Vayetze

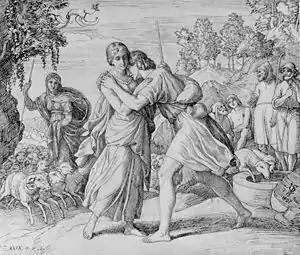
"Jacob and Rachel at the Well" (19th-century illustration by Julius Schnorr von Carolsfeld)

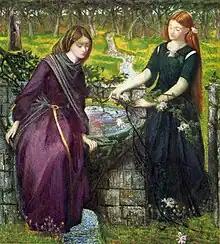
"Dante's Vision of Rachel and Leah" (1855 watercolor by Dante Gabriel Rossetti)

The Gemara cited the words "And it came to pass" in Genesis 29:10 as an exception to the general rule taught by Rabbi Levi, or some say Rabbi Jonathan, in a tradition handed down from the Men of the Great Assembly, that wherever the Bible employs the term "and it was" or "and it came to pass" it indicates misfortune, as one can read as , , 'woe, sorrow.' Thus, the words, "And it came to pass when man began to multiply," in Genesis 6:1, are followed by the words, "God saw that the wickedness of man was great," in Genesis 6:5. And the Gemara also cited the instances of Genesis 11:2 followed by Genesis 11:4; Genesis 14:1 followed by Genesis 14:2; Joshua 5:13 followed by the rest of Joshua 5:13; Joshua 6:27 followed by Joshua 7:1; 1 Samuel 1:1 followed by 1 Samuel 1:5; 1 Samuel 8:1 followed by 1 Samuel 8:3; 1 Samuel 18:14 close after 1 Samuel 18:9; 2 Samuel 7:1 followed by 1 Kings 8:19; Ruth 1:1 followed by the rest of Ruth 1:1; and Esther 1:1 followed by Haman. But the Gemara also cited as counterexamples the words, "And there was evening and there was morning one day," in Genesis 1:5, as well as Genesis 29:10, and 1 Kings 6:1. So Rav Ashi replied that "wa-yehi" sometimes presages misfortune, and sometimes it does not, but the expression "and it came to pass in the days of" always presages misfortune. And for that proposition, the Gemara cited Genesis 14:1, Isaiah 7:1 Jeremiah 1:3, Ruth 1:1, and Esther 1:1.